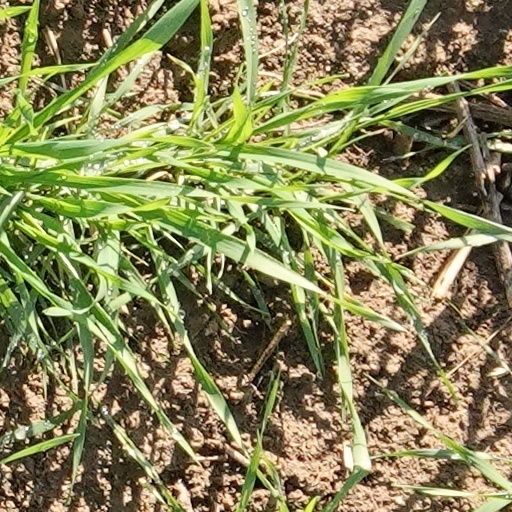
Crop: wheat